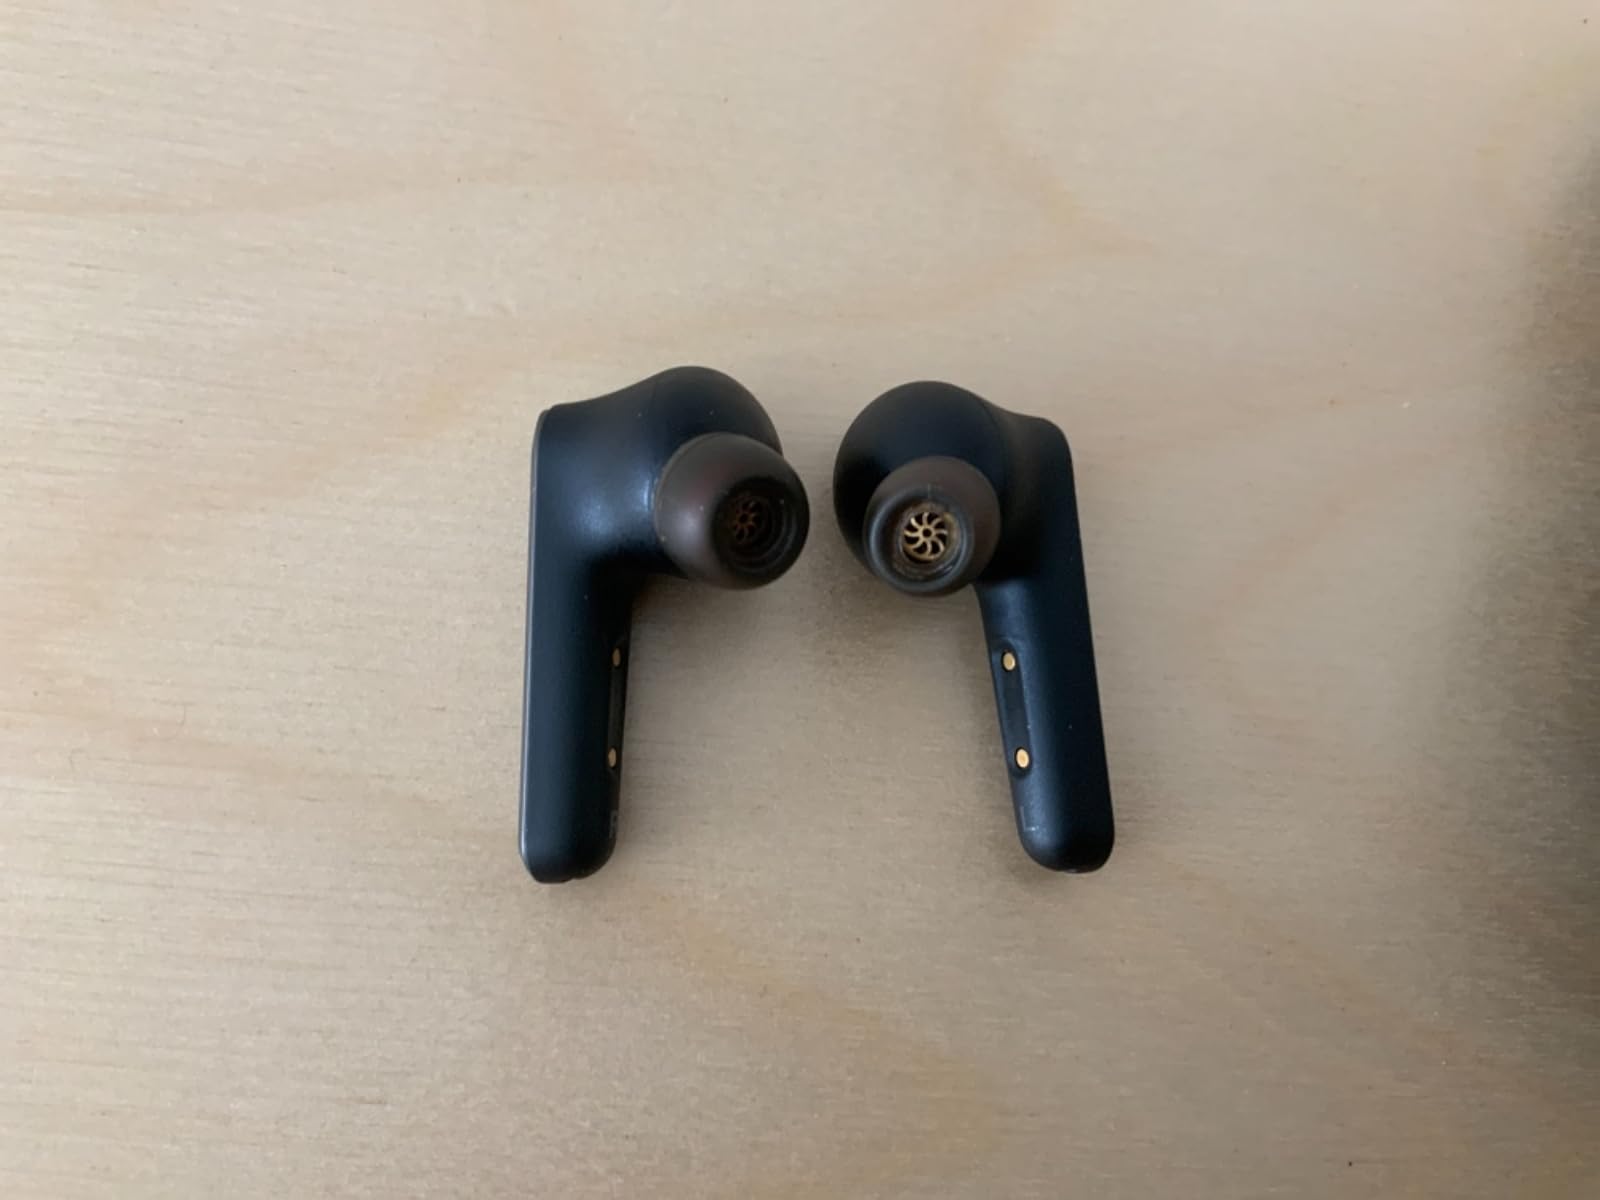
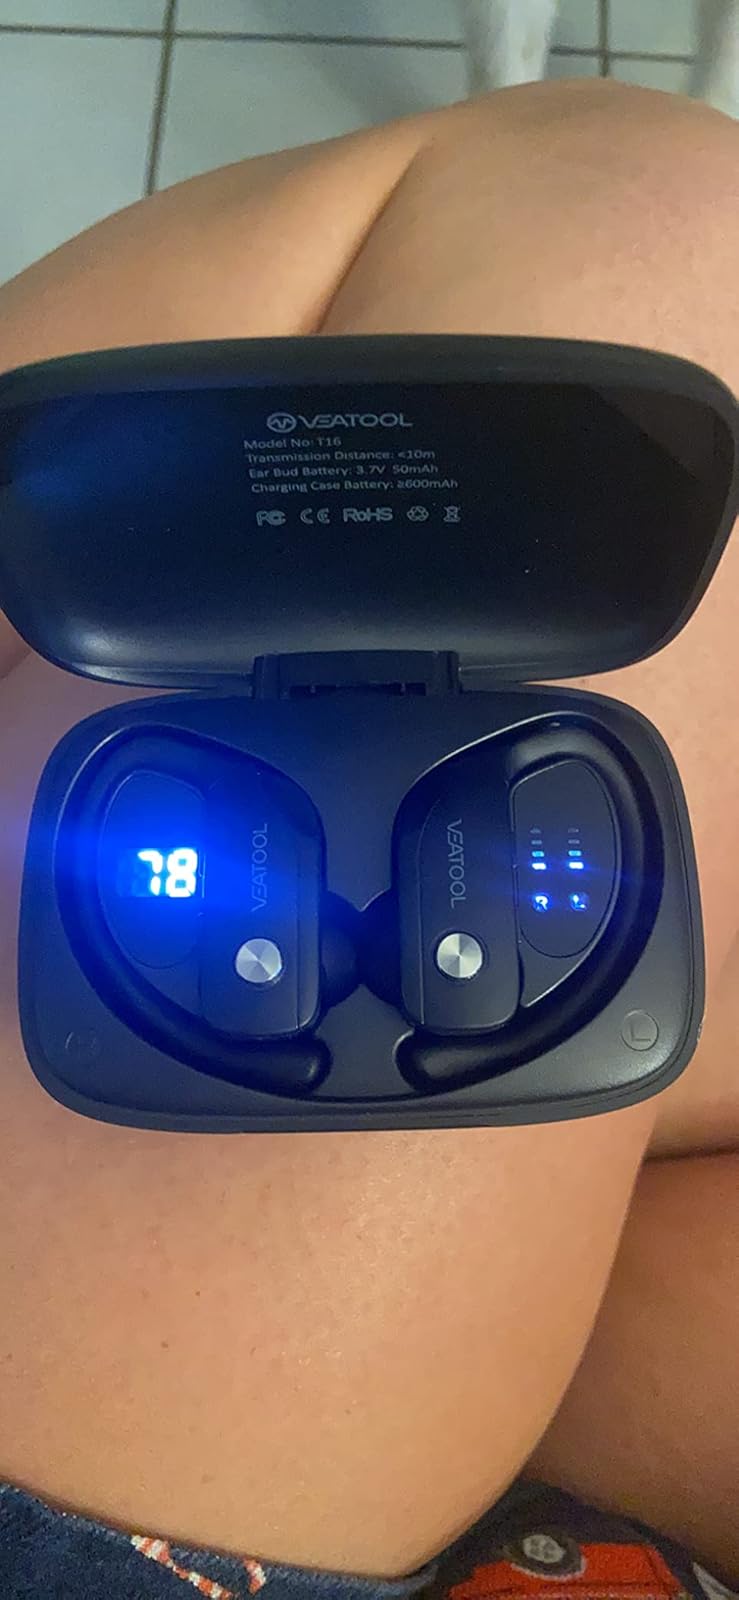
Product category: earbuds
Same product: no